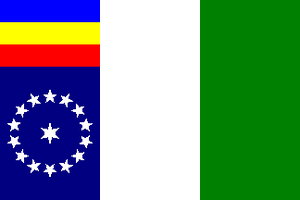
Tibirita est une municipalité située dans le département de Cundinamarca, en Colombie.